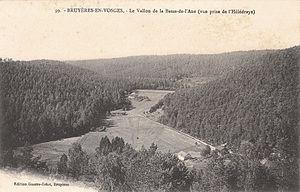
Carte postale ancienne Editions Guerre-Briot, Bruyères, de Bruyères-en-Vosges - Le Vallon de la Basse de l'Âne (vue prise de l'Helledraye)
Bruyères est une commune française située dans le département des Vosges en région Grand Est.
La bataille de Bruyères eut lieu du 14 octobre au 30 octobre 1944 aux environs de Saint-Dié-des-Vosges pendant la Seconde Guerre mondiale. Elle inclut la libération de Bruyères et le sauvetage du Bataillon perdu.
Le toponyme roman basse est attesté dans le massif des Vosges, le massif du Jura, en Savoie et en Suisse romande. Dans les Vosges, il est particulièrement usité dans sa partie centre-ouest à laquelle le grès bigarré a donné un type de relief caractéristique : la vallée fluviale en V très resserrée et très boisée. Une basse désigne donc un vallon perpendiculaire à la vallée principale qui se rétrécit au fur et à mesure que l’on arrive à la ligne de crête. En zone helvético-savoyarde où la roche et la configuration topographique sont différentes, il peut y avoir plusieurs acceptions, parmi elles, le sens proche d’un endroit moins élevé que les environs se trouvant en dessous d’un lieu de référence comme en ancien français « baisset ». La basse est comparable au ruz jurassien en tant que vallon cataclinal en taillant le flanc de l'anticlinal, mais en raison de la nature de la roche différente dans les deux massifs, la basse est moins escarpée, davantage resserrée comme une vallée en berceau.